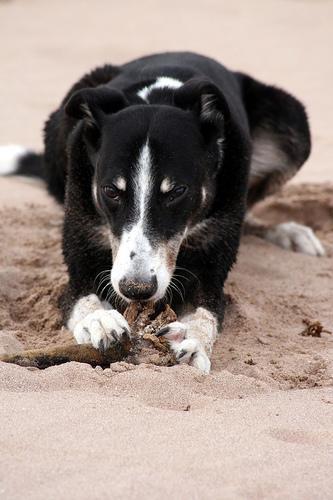
whippet